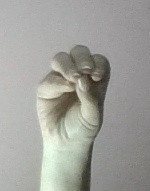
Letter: ha